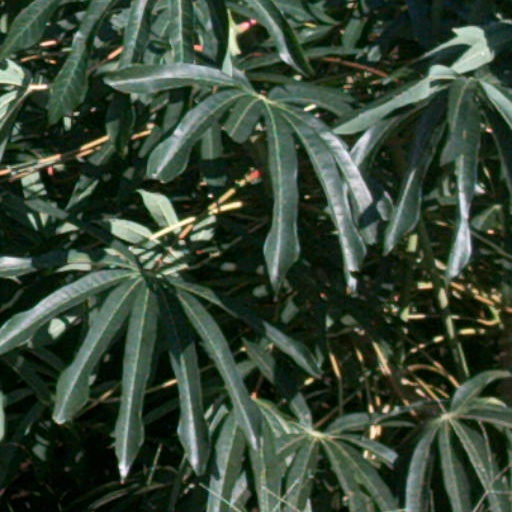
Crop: cassava